Expo 2020

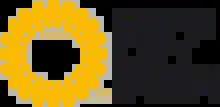
Expo City Dubai Logo

There are 6 mascots: Salama, Rashid, Latifa, Alif, Opti and Terra. Rashid and Latifa are a 9- and 8-year-old brother and sister duo; Salama is a ghaf tree; and Alif, Opti and Terra are the respective guardian mascots for the mobility, opportunity and sustainability pavilions.